Brickyard

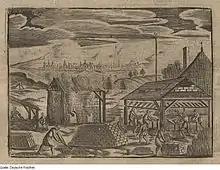
Illustration of workers in a brickyard from Germany, 1695

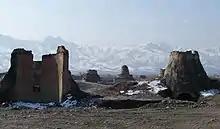
Domed kilns on ancient brickyards in Kabul

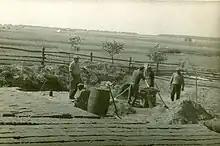
A brickyard in postwar Poland

A brickyard or brickfield is a place or yard where bricks are made, fired, and stored, or sometimes sold or otherwise distributed from. Brick makers work in a brick yard. A brick yard may be constructed near natural sources of clay or on or near a construction site if necessity or design requires the bricks to be made locally.